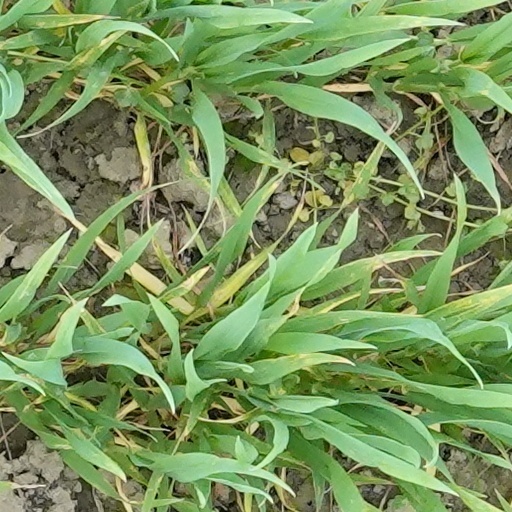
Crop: wheat